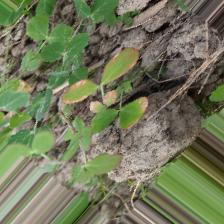
Label: Ascochyta blight